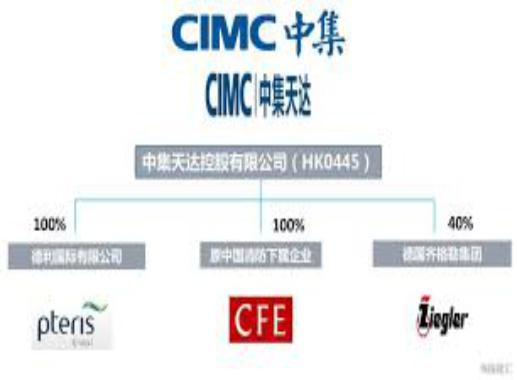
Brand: Cimc-1
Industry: Transportation